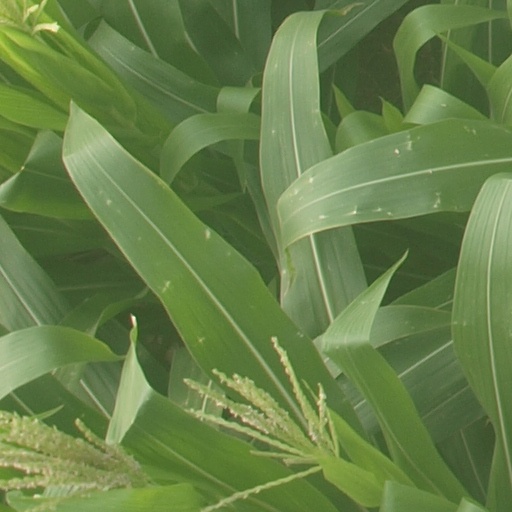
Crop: maize; corn